Describe the emotion expressed in this image:  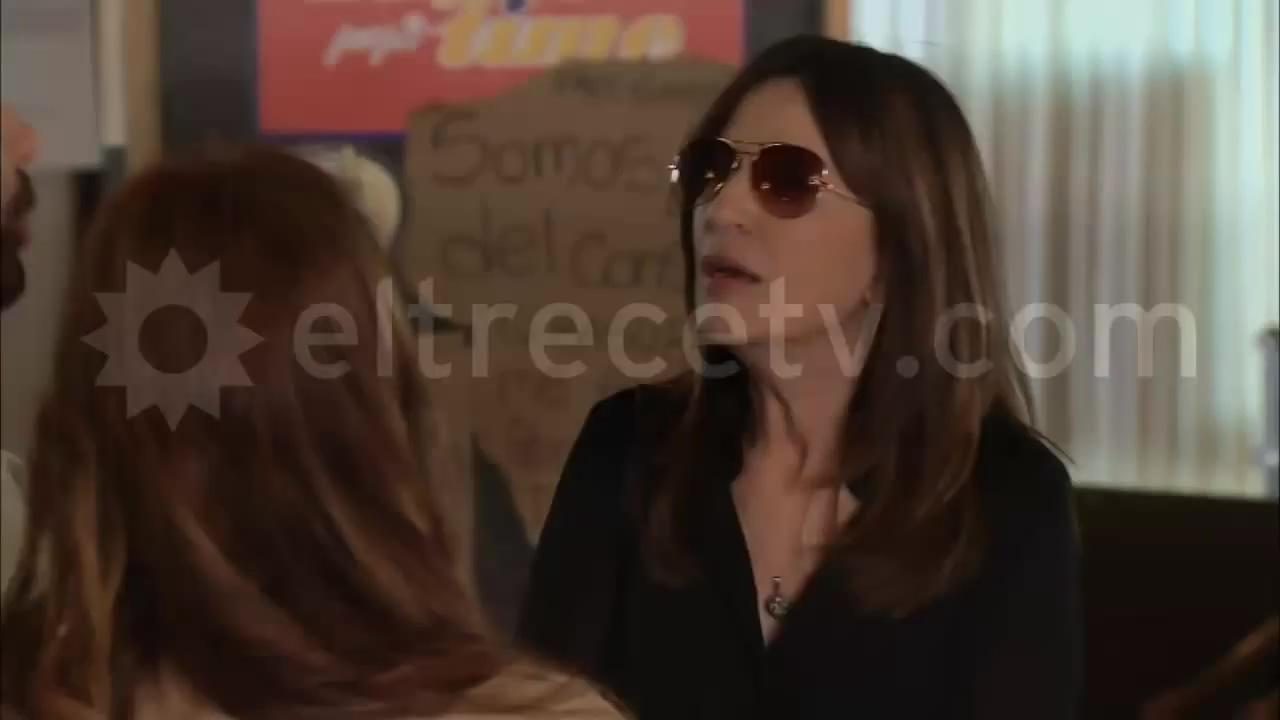
This person displays Pain, valence and arousal with low intensity.